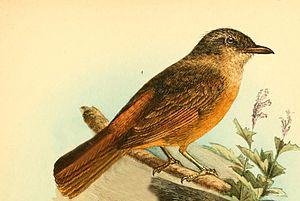
Le genre Neocossyphus regroupe deux espèces d'oiseaux appartenant à la famille des Turdidae.